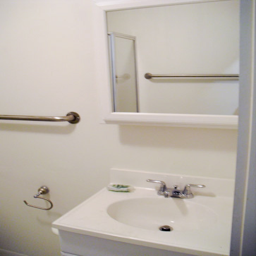
A small bathroom with a single sink vanity and small mirror.
All all white bathroom is furnished with stainless fixtures for a modern look.
White bathroom with a sink, a towel bar and mirror.
A white sink under a bathroom mirror.
A white bathroom is displayed and an empty hook is in the wall.